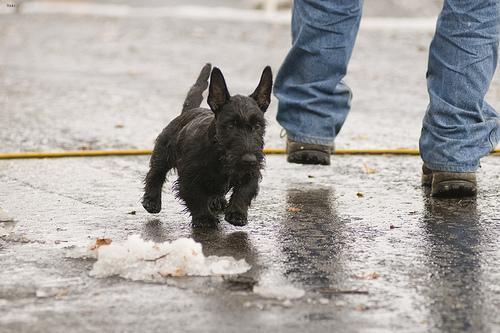
scottish terrier